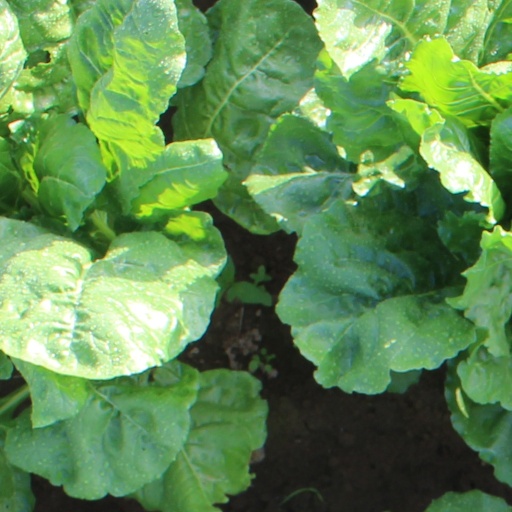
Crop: sugar beet